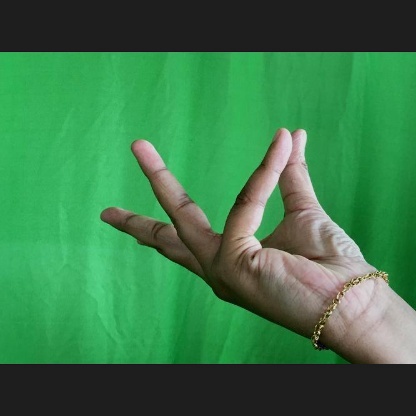
Mudra: Alapadmam